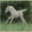
Label: horse